St Kilda, Scotland

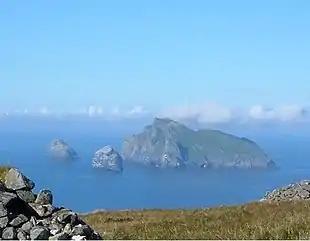
Boreray, Stac Lee, and Stac an Armin (left) from the heights of Conachair, the highest cliff in the United Kingdom.

Early in the First World War, the Royal Navy erected a signal station on Hirta, and daily communications with the mainland were established for the first time. On the morning of 15 May 1918, the German submarine SM U-90 arrived in Village Bay and, after issuing a warning, started shelling the island. Seventy-two shells were fired and the wireless station was destroyed. The manse, church, and jetty storehouse were damaged, but there was no loss of life. One eyewitness recalled: "It wasn't what you would call a bad submarine because it could have blowed every house down because they were all in a row there. He only wanted Admiralty property. One lamb was killed... all the cattle ran from one side of the island to the other when they heard the shots."